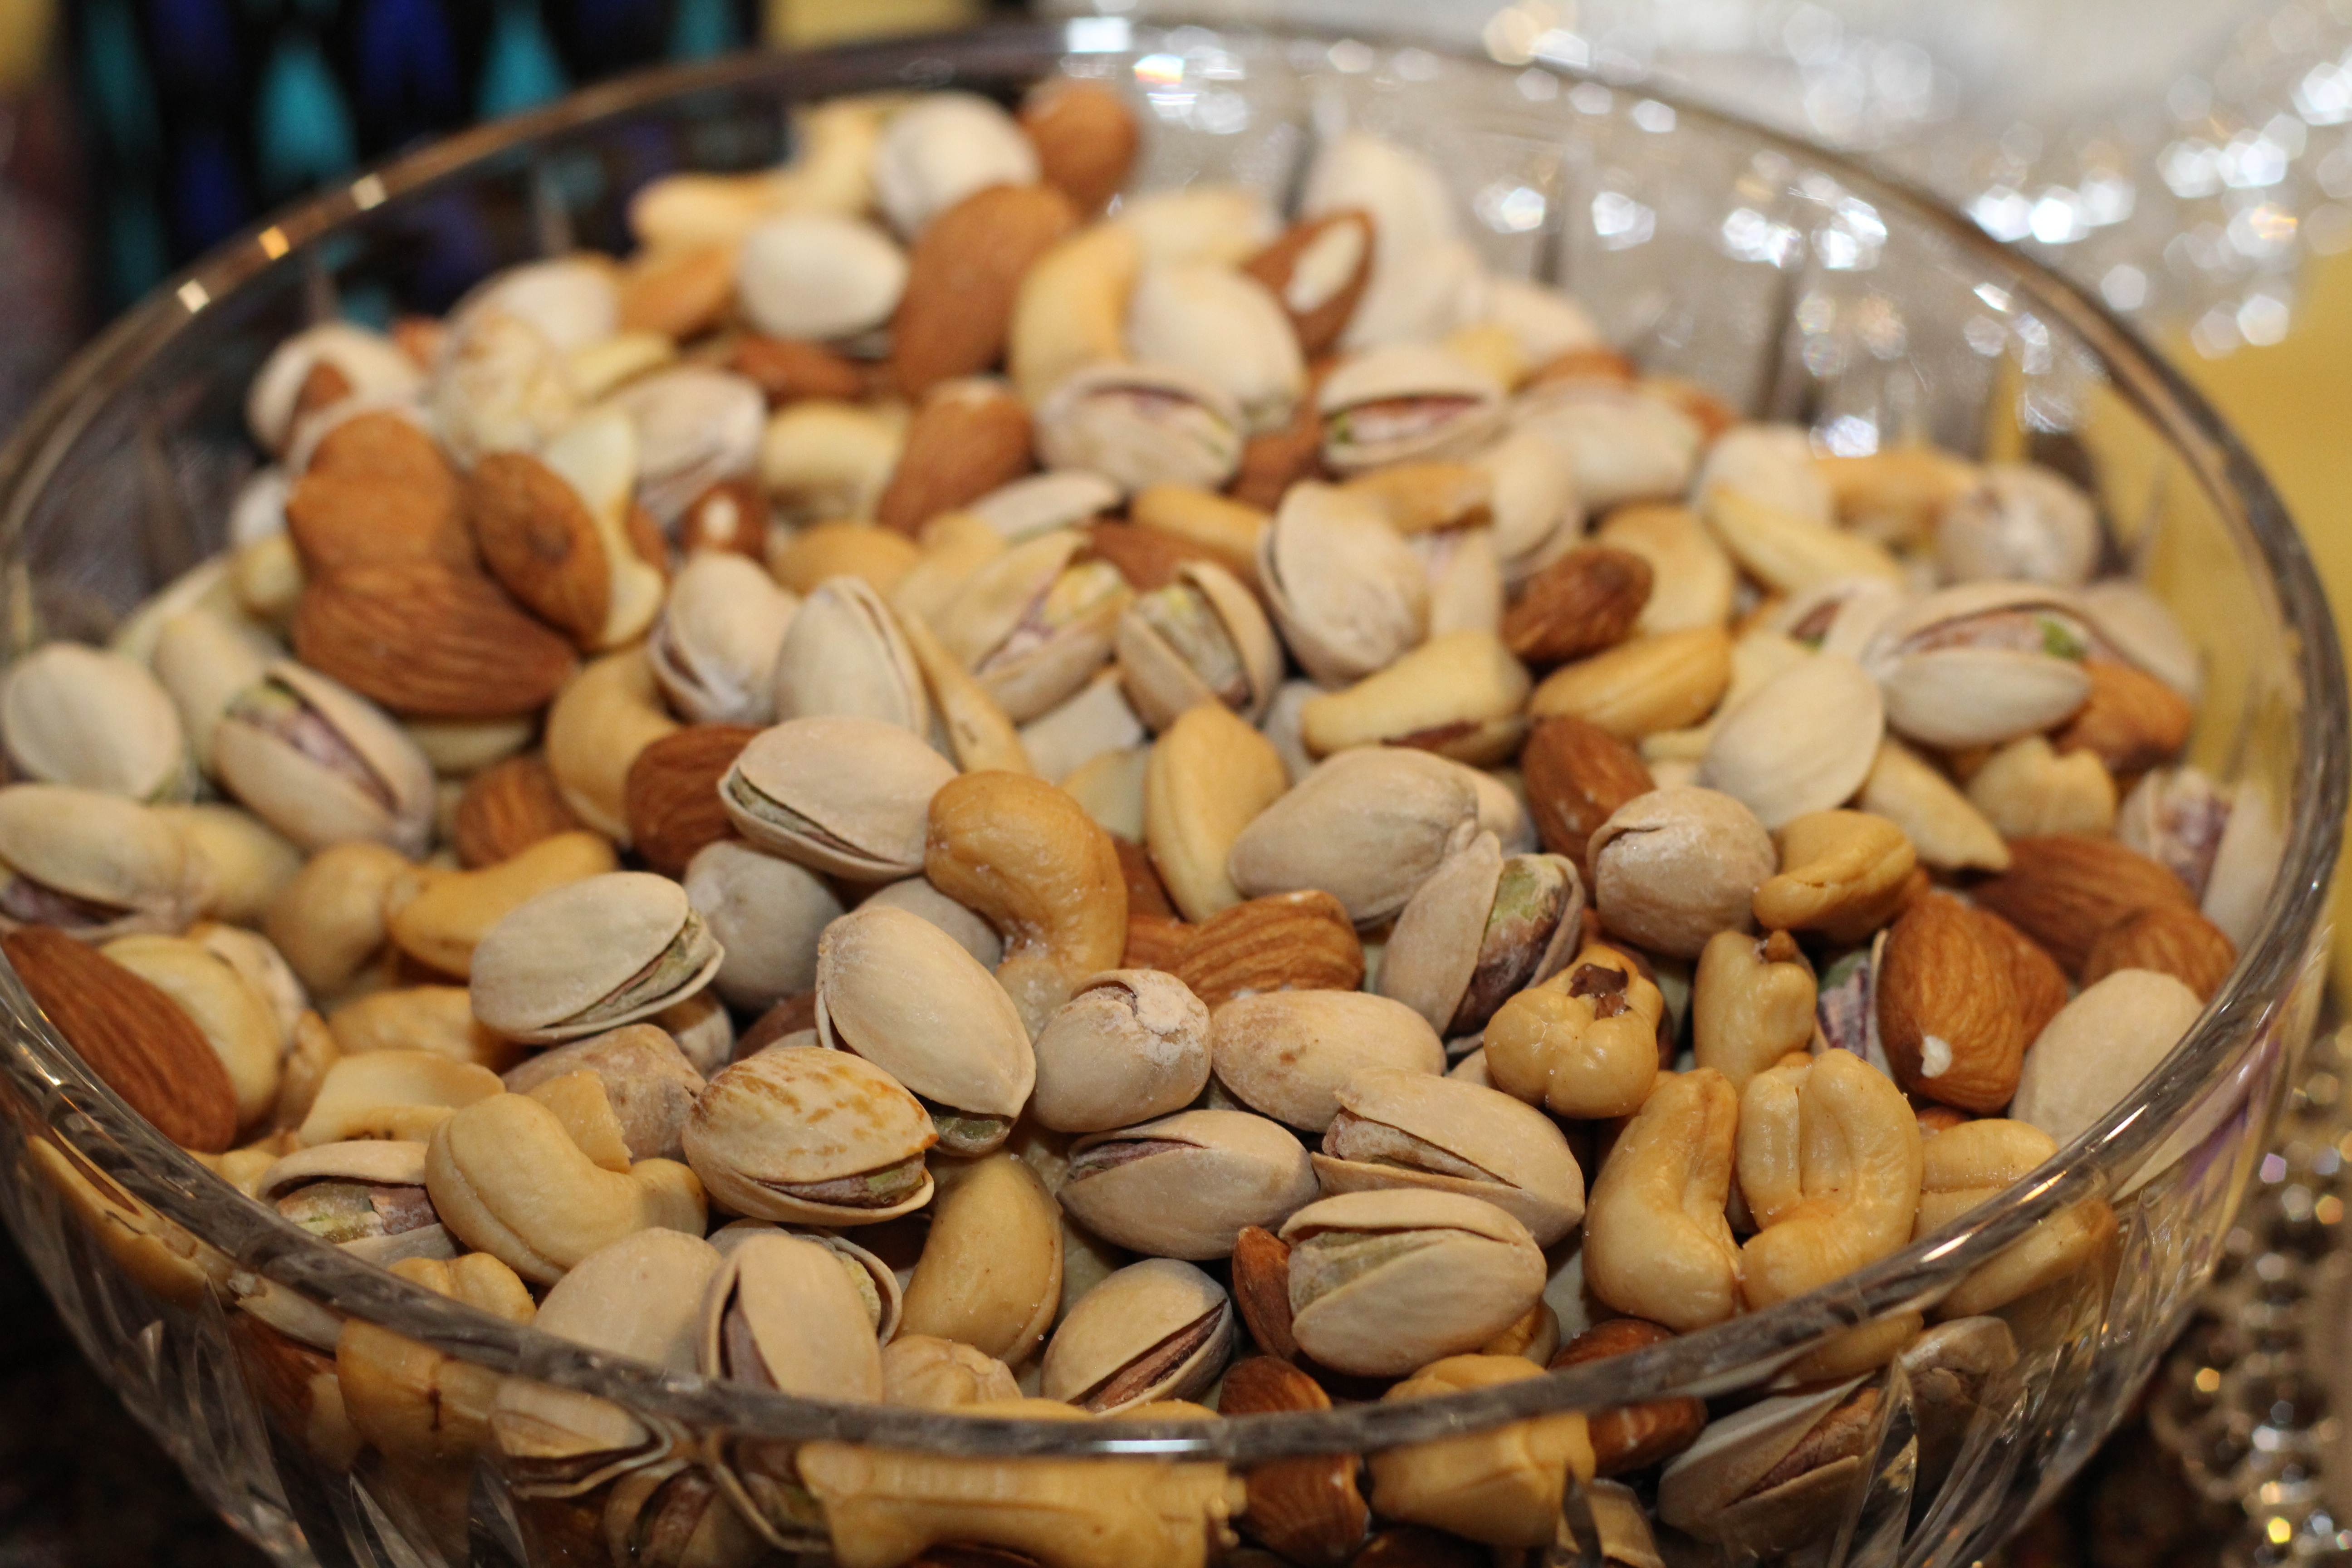
plant, food, produce, nut, snack, almond, coconut, nuts, pistachios, cashew, flowering plant, mehran b, grass family, land plant, nuts seeds